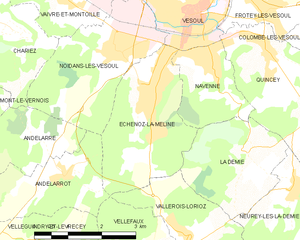
Carte des communes françaises
Échenoz-la-Méline est une commune française située en banlieue sud de Vesoul dans le département de la Haute-Saône, en région Bourgogne-Franche-Comté. Ses habitants sont appelés les Mélinois.